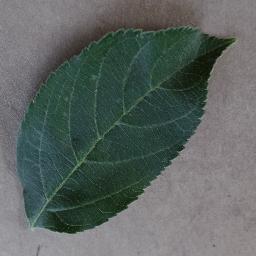
Label: Apple___healthy